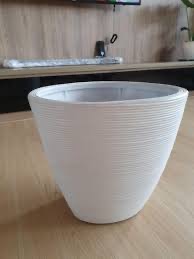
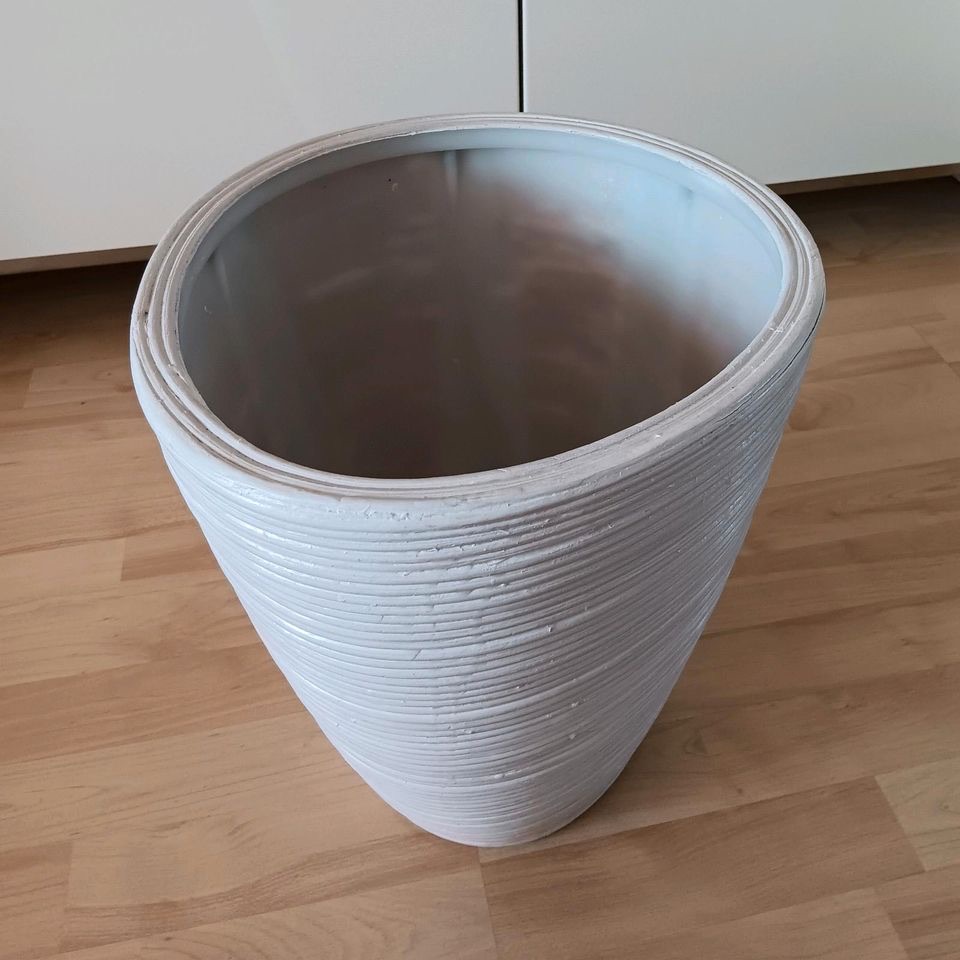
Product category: misc
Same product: yes